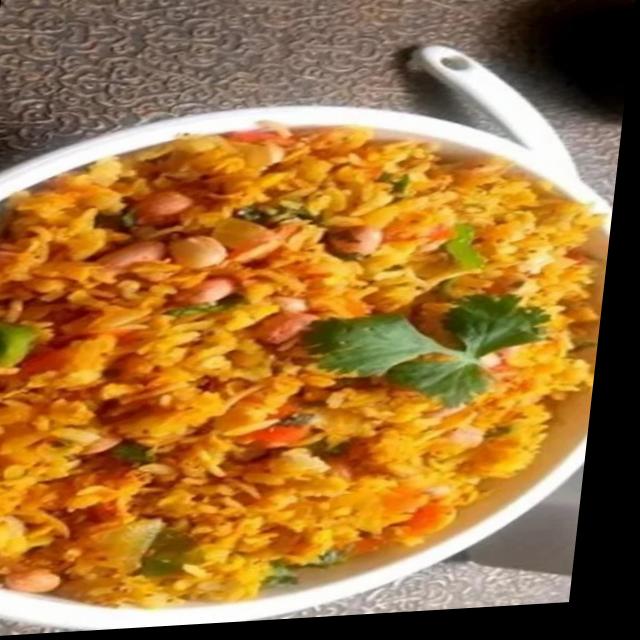
Dish: poha